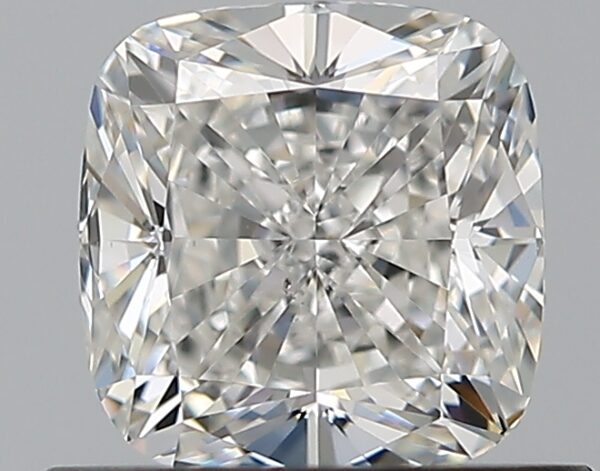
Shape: cushion
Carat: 0.75
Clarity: VS2
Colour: F
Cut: EX
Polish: EX
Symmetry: EX
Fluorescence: N
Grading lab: GIA
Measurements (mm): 5.13 x 5.01 x 3.41